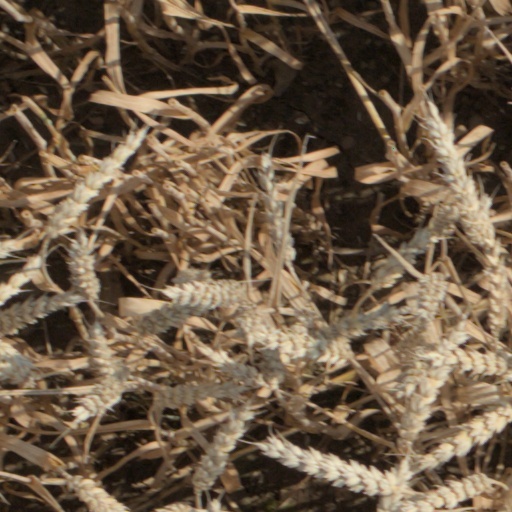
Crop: wheat